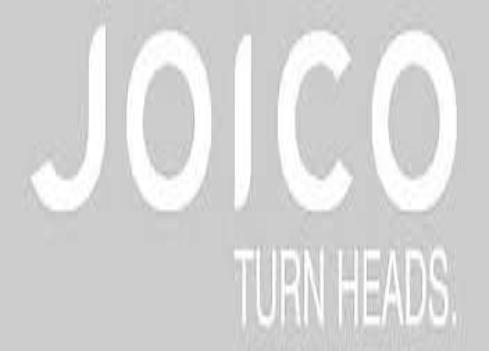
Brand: Joico
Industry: Necessities